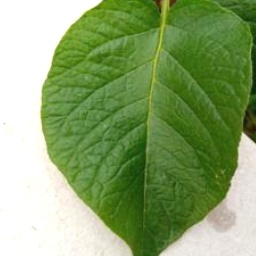
Etiqueta: Sana